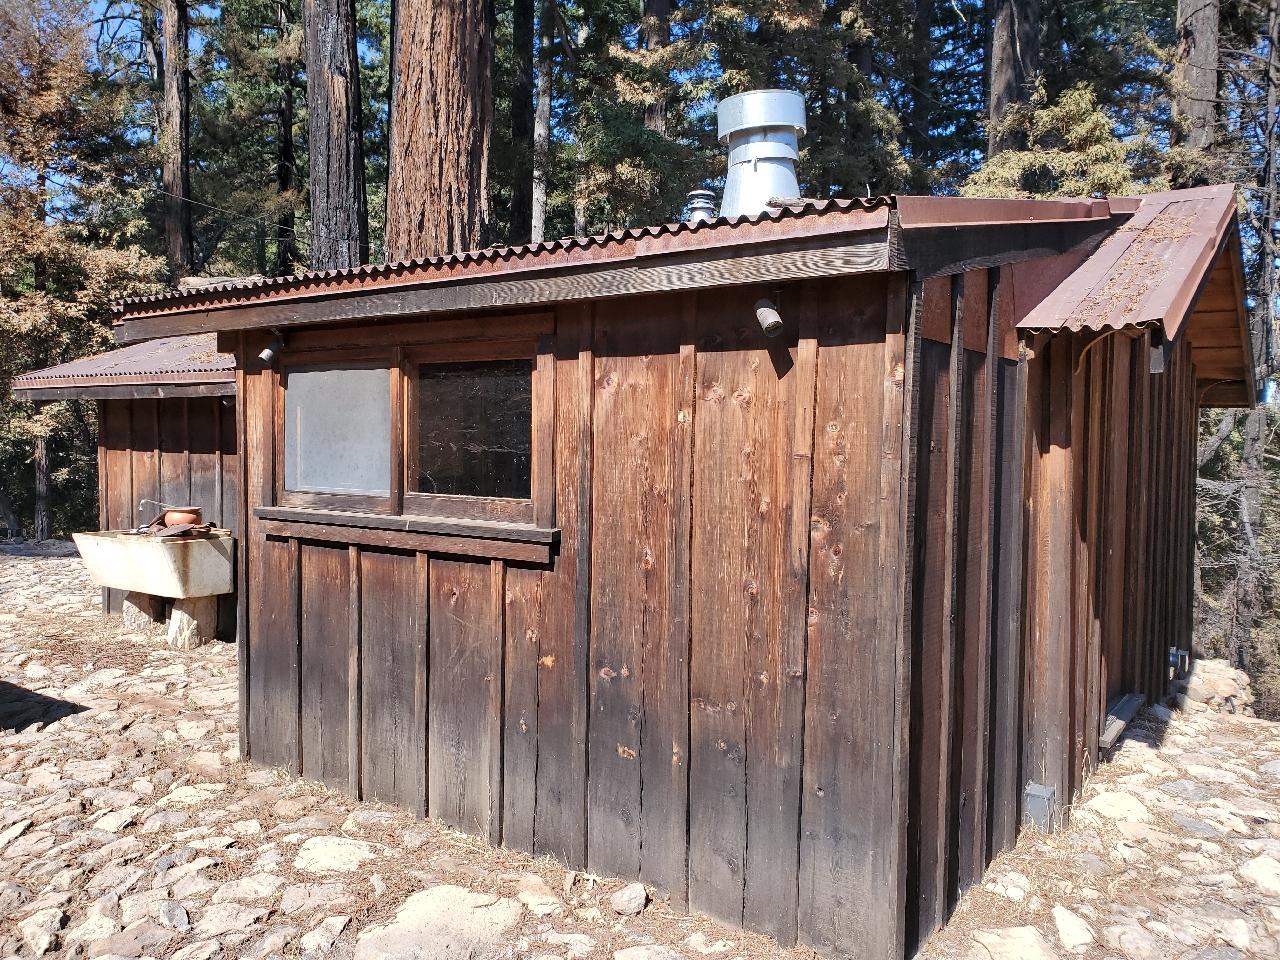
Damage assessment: no_damage